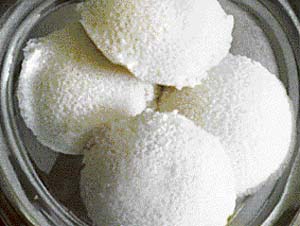
Dish: idli